Jean Riolan the Younger

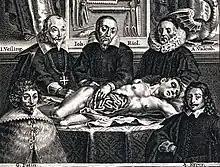
A dissection with Riolan (centre) and other physicians, Guy Patin, Johan Vesling, Albert Kyper, and A. Valkob, from an engraving, c. 1649

Riolan had other disagreements with Harvey, such as the role of the liver as a blood-manufacturing organ. Riolan was an opponent to the practice of vivisection, asserting that violent and painful deaths suffered by research animals, placed them in an unnatural condition that led to incorrect assumptions about the functionality of healthy animals.